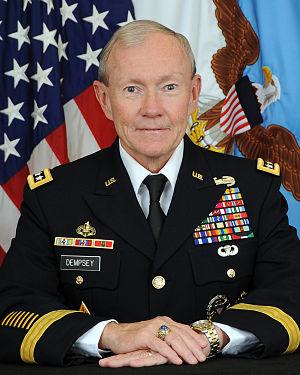
Martin Edward Dempsey, né le 14 mars 1952 à Goshen dans l'État de New York, est un général américain.